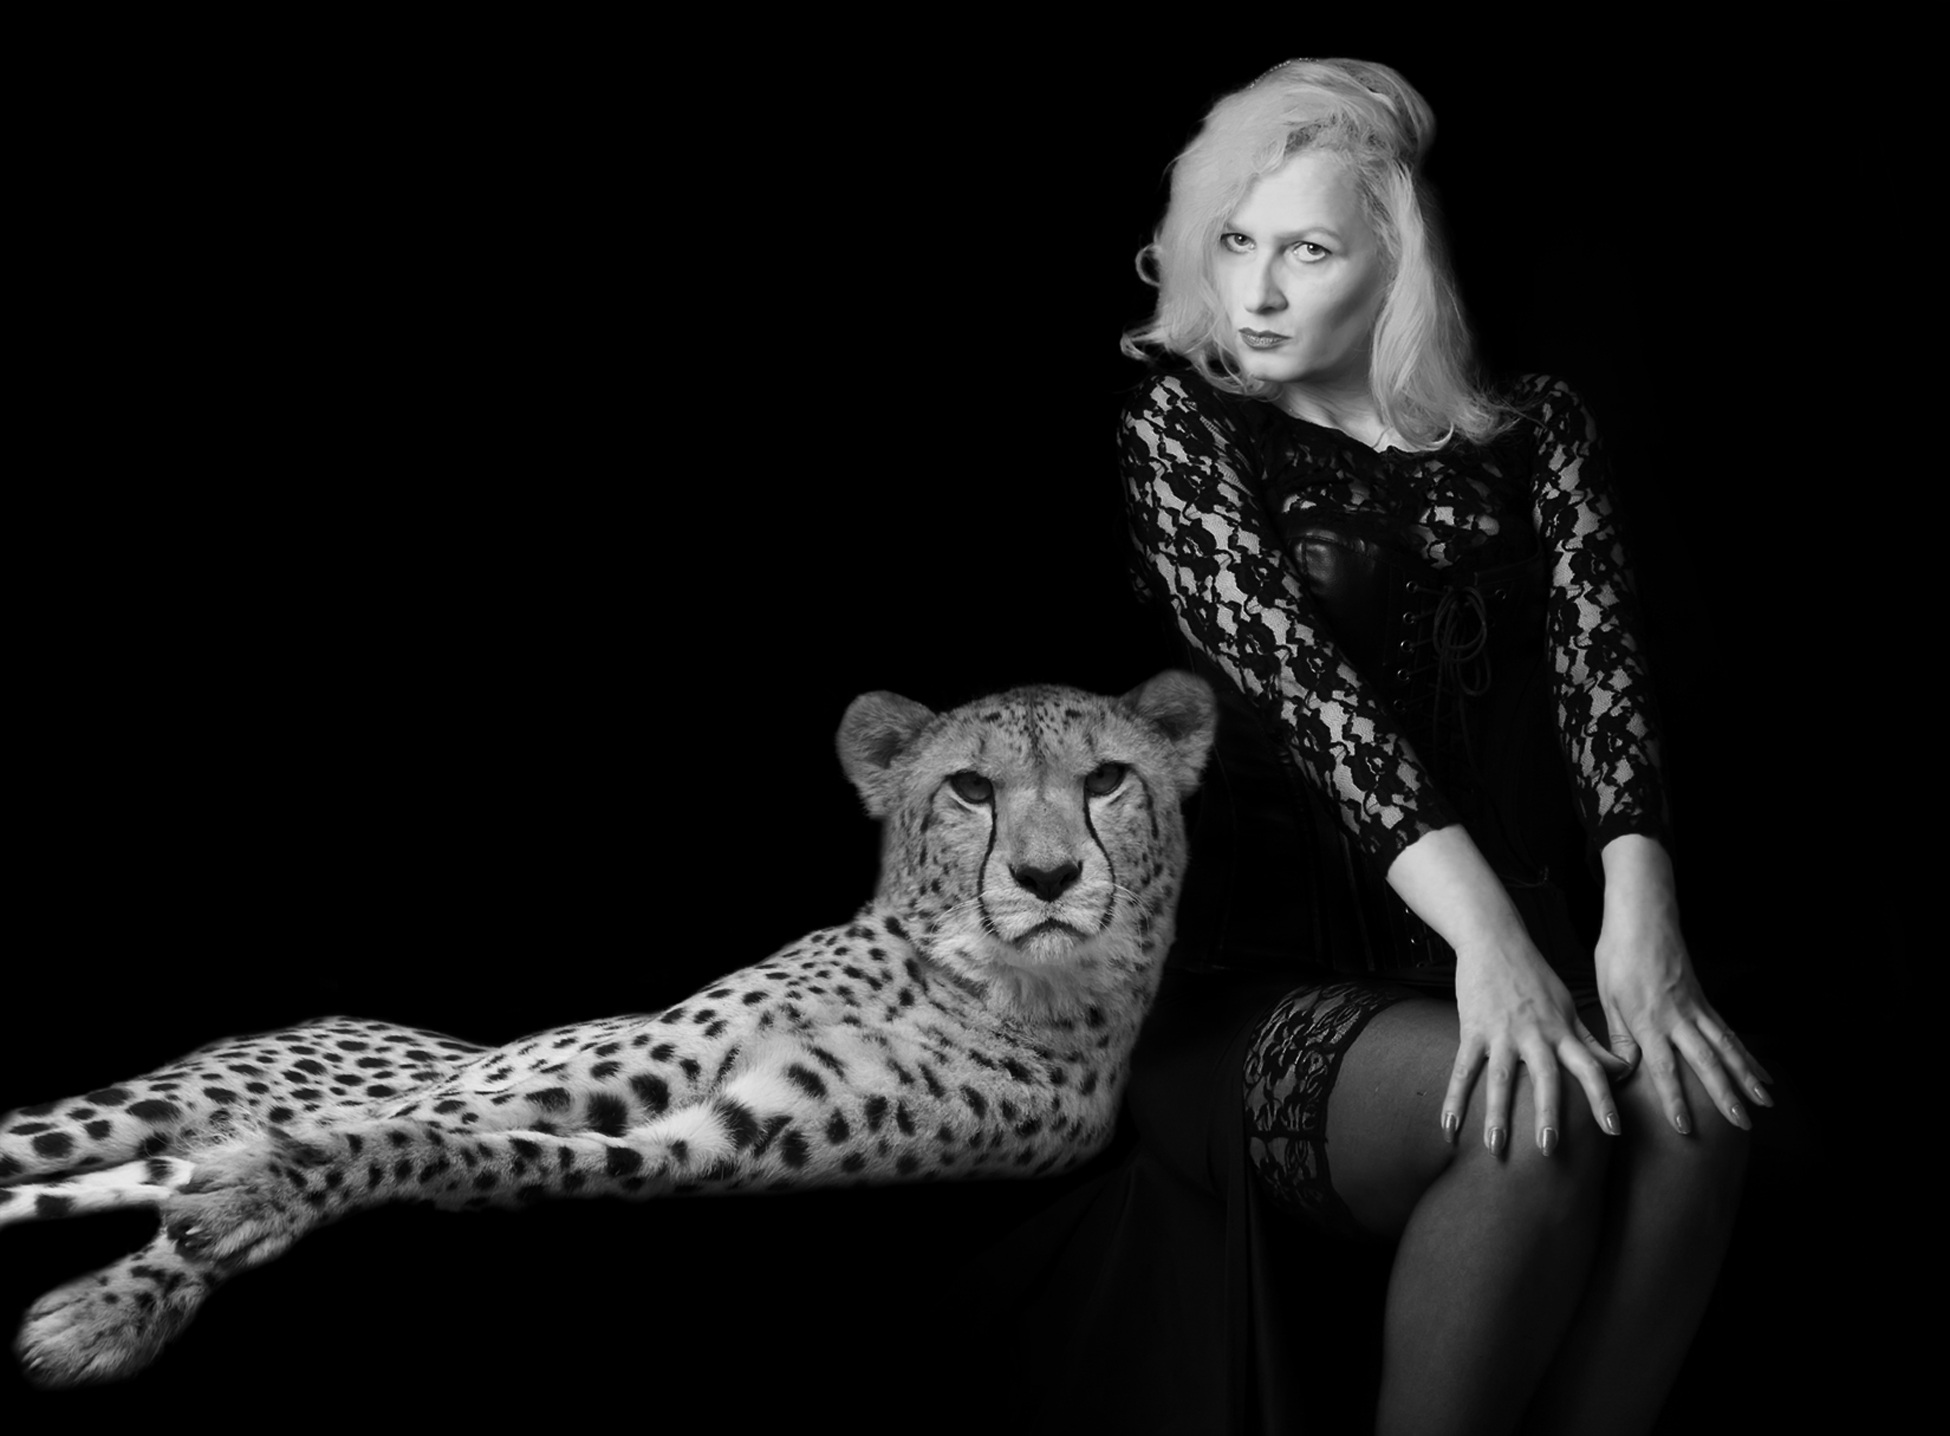
nature, black and white, woman, animal, touch, human, monochrome, sit, cheetah, wild animal, animal world, tame, man and animal, animal welfare, monochrome photography, cat like mammal, breeding station, cheetahfarm